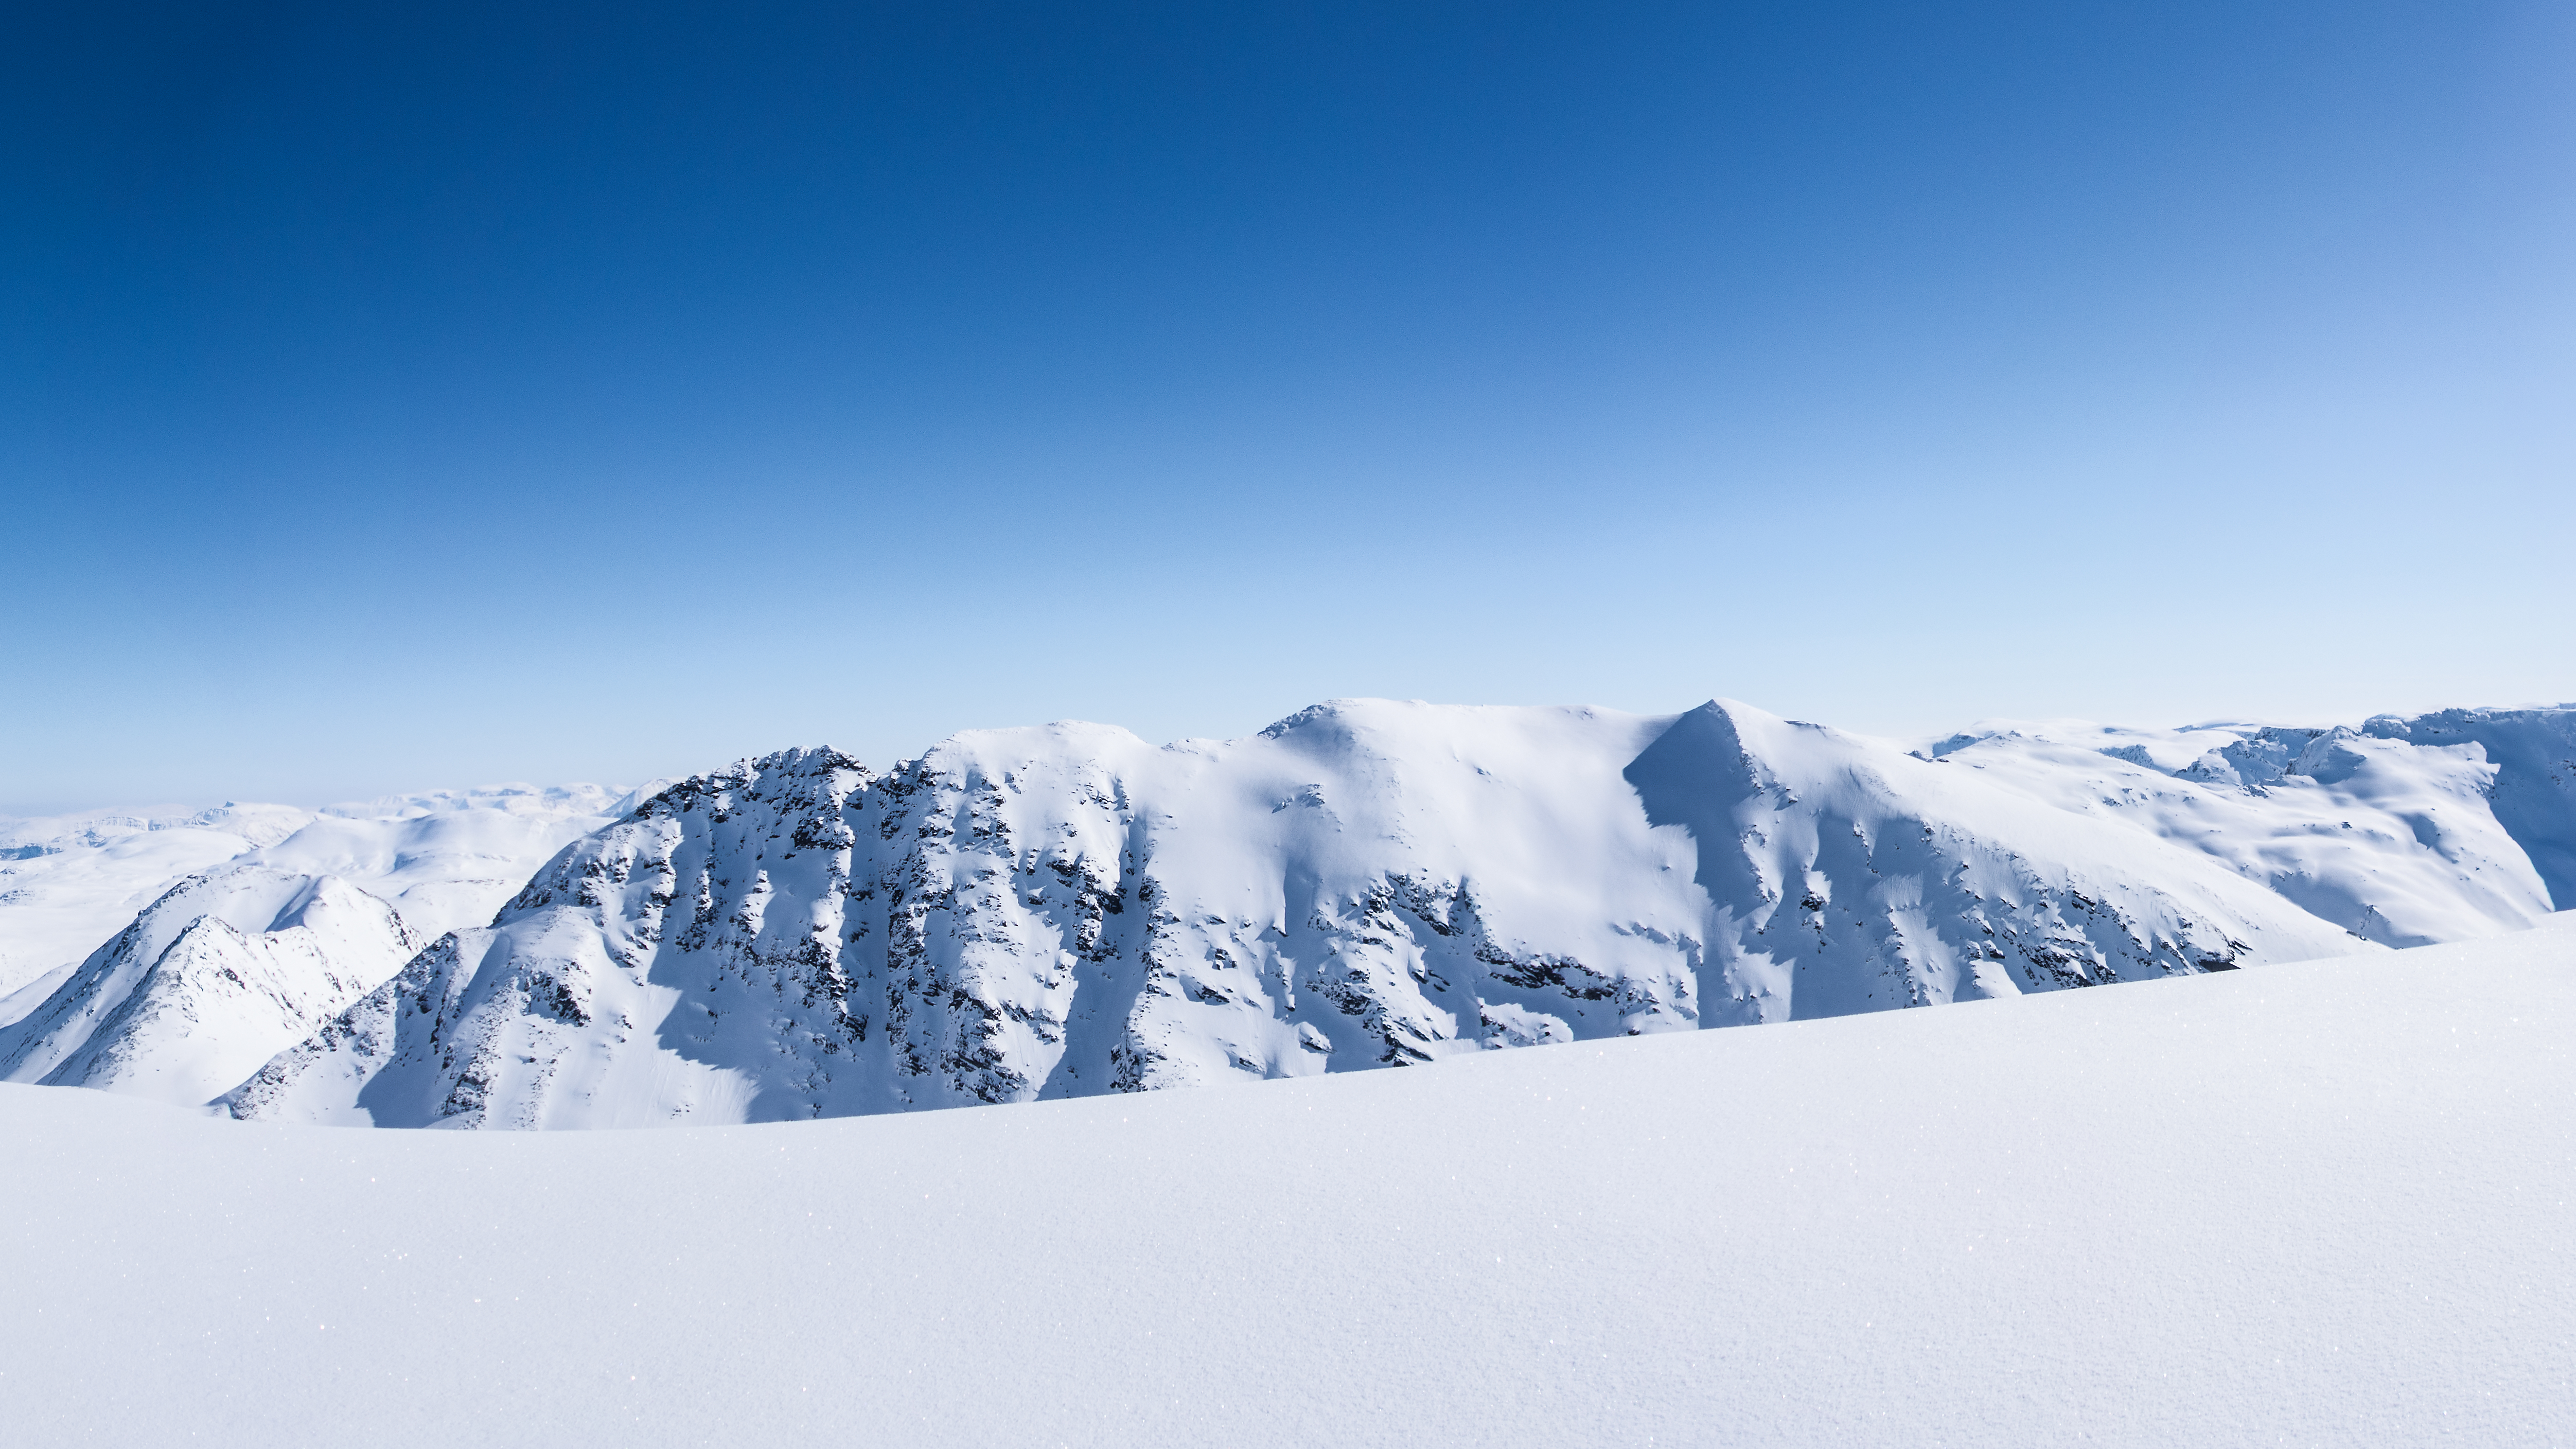
mountain, snow, cold, winter, sky, mountain range, weather, arctic, skiing, season, ridge, summit, winter sport, resort, alps, ski, plateau, piste, landform, ski touring, ski mountaineering, ski equipment, mountainous landforms, geological phenomenon